Bello FiGo

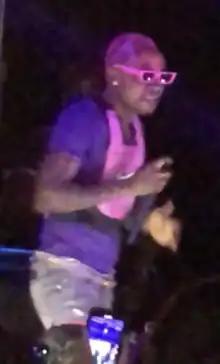
Paul Yeboah during an exhibition in Rieti in 2022

Paul Yeboah (born 4 August 1992), known online by his nicknames Bello FiGo and Bello FiGo Gu, and in the past also as Bello FiGo Gucci and Gucci Boy, is a Ghanaian YouTuber and singer, known in Italy for his numerous songs parodying topics like racism, sexism and politics, some of which caused controversy.